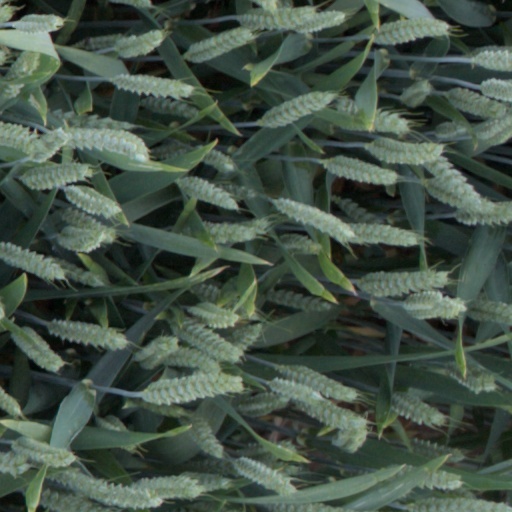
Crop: wheat